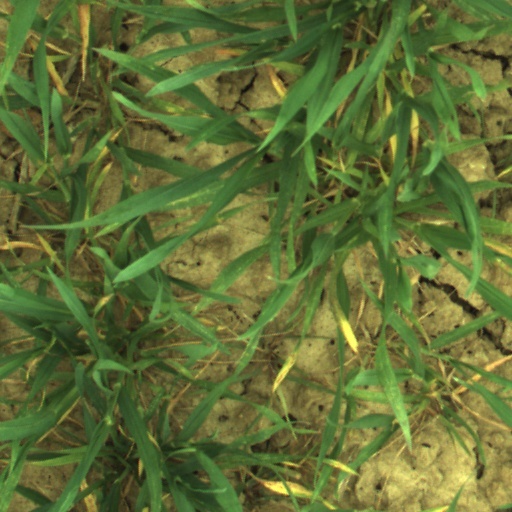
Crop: wheat